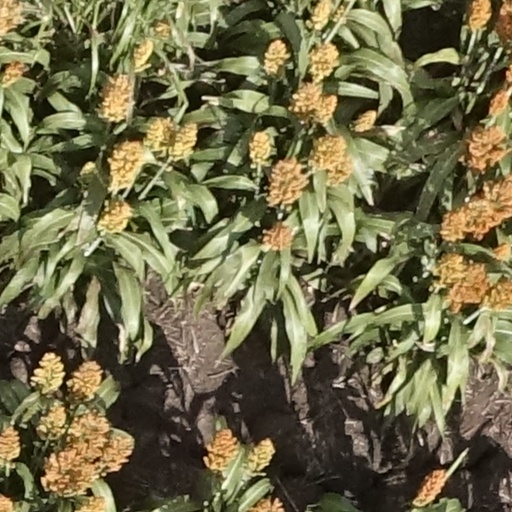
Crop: sorghum